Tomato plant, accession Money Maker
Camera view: vertical (180 deg); turntable rotation: 30 degrees
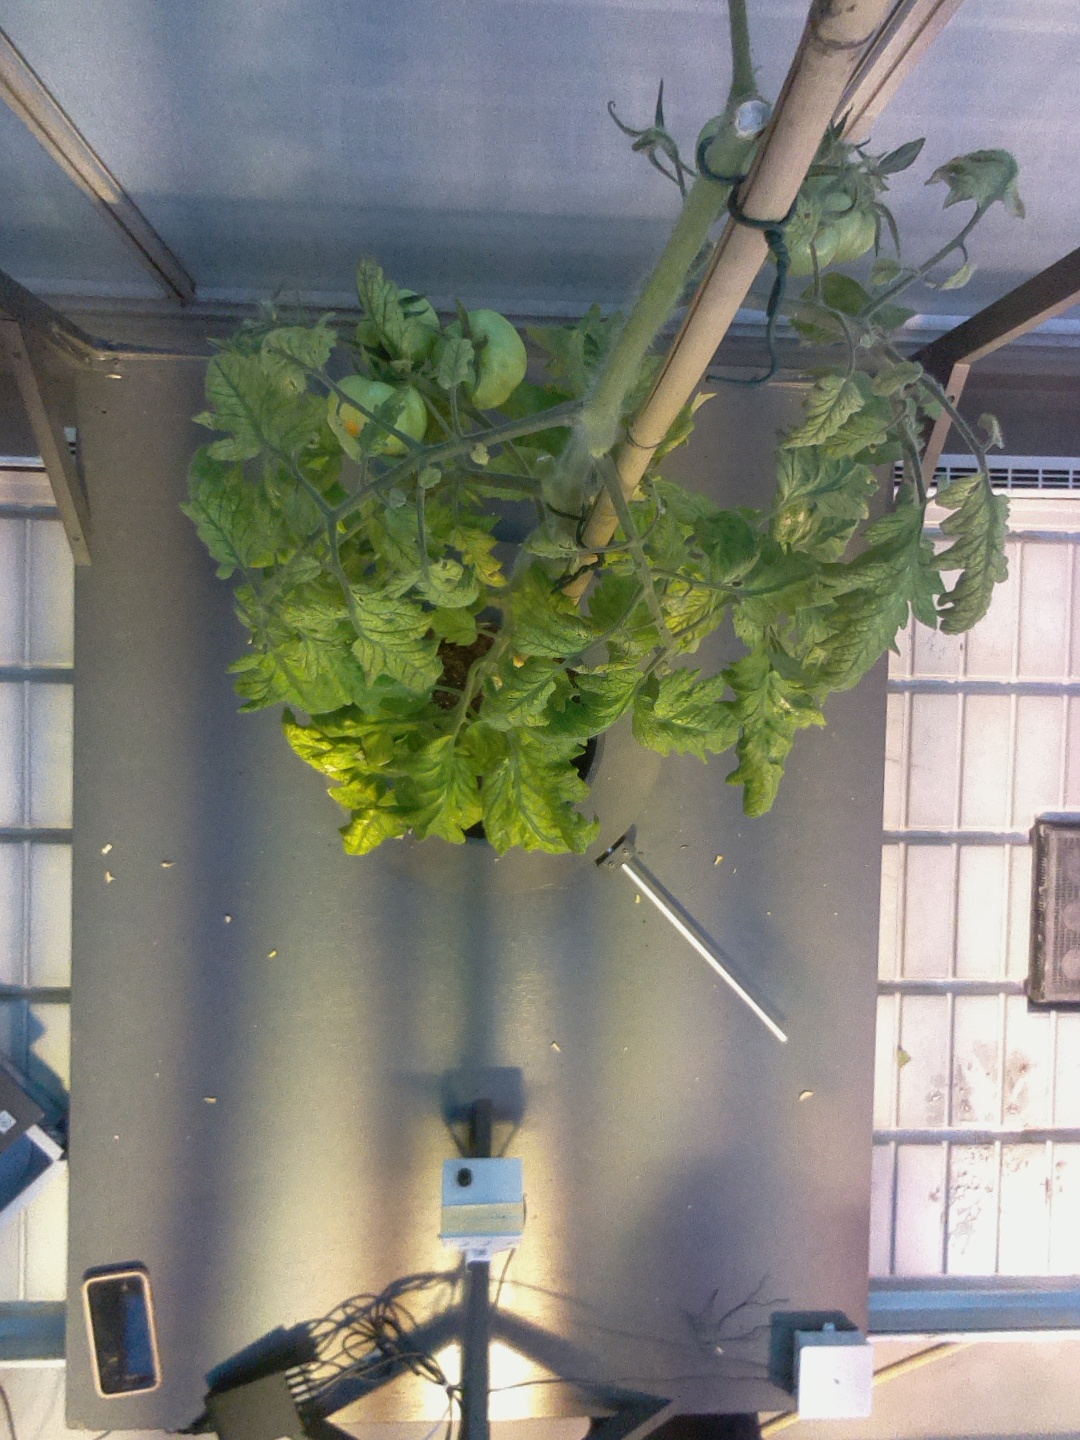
BBCH growth stage 79: 90% -100% of final fruit size